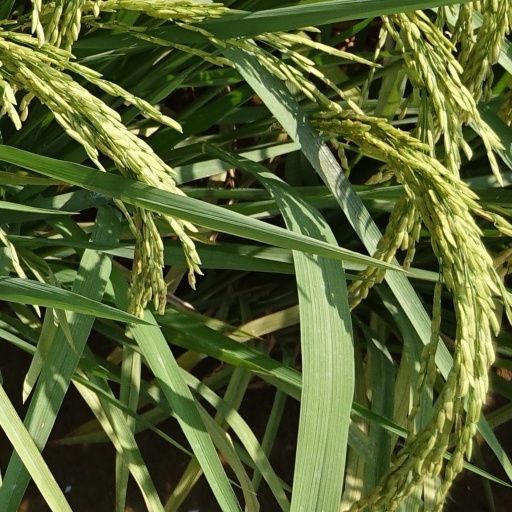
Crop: rice